Bergen, New Netherland

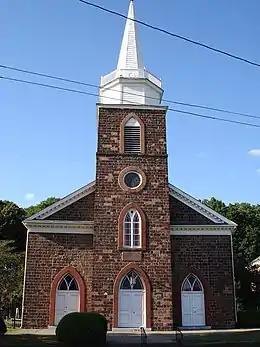
First Reformed Dutch Church, Hackensack

Though not attacked, Bergen was threatened. On August 27, 1664, four English frigates entered the Upper New York Bay, demanding surrender of the fort at New Amsterdam, and by extension, all of New Netherland. After some days, Stuyvesant acquiesced, unable to rouse the population to a military defense. The indifferent response from the West India Company to previous requests for protection against "the deplorable and tragic massacres" by the natives had gone unheeded. Hence a lack of weapons, gunpowder, reinforcements and ships made New Amsterdam defenseless.